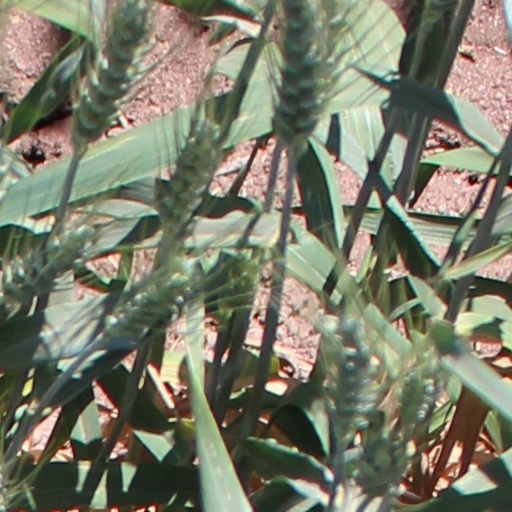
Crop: wheat